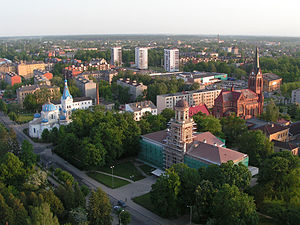
Jelgava
Jelgava er en by i det centrale Letland. Byen ligger ca. 41 kilometer sydvest for Riga og har 56.743 indbyggere.